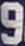
Number: 9